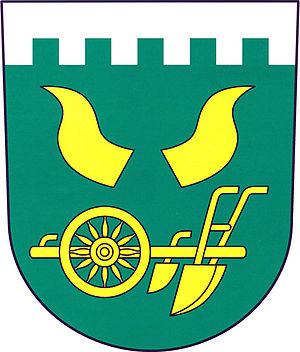
Hluboké Dvory est une commune du district de Brno-Campagne, dans la région de Moravie-du-Sud, en République tchèque. Sa population s'élevait à 86 habitants en 2017.